Philips

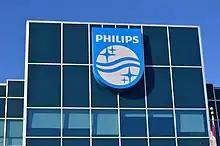
Philips headquarters in Markham, February 2020

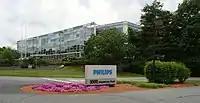
Previous Philips' North American headquarters in Andover, Massachusetts, June 2009

Philips Denmark was founded in Copenhagen in 1927, and is now headquartered in Frederiksberg.